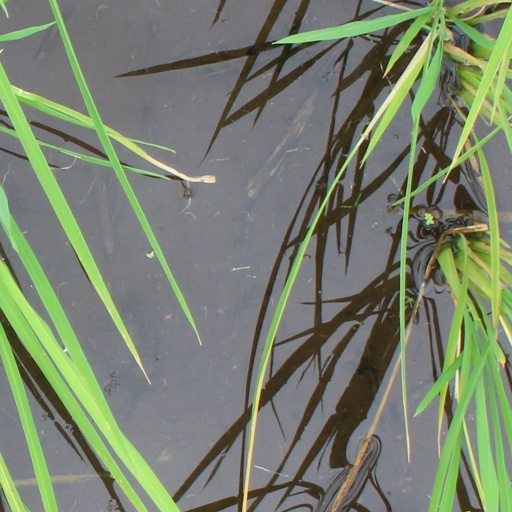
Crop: rice